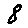
Label: 8